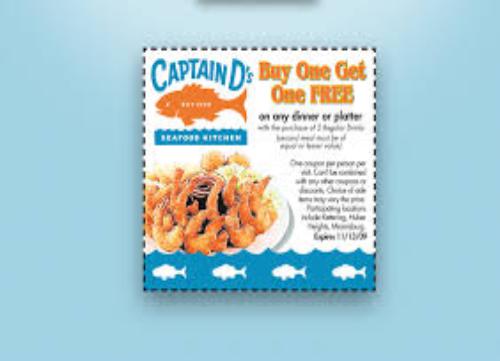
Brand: Captain D's
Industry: Food